Packard

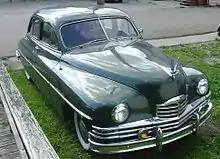
1950 Packard Eight four-door sedan

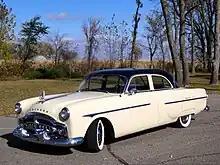
1951 Packard 300

The Clipper became outdated as the new envelope bodies started appearing, led by Studebaker and Kaiser-Frazer. Although Packard was in good financial condition as the war ended, they had not sold enough cars to pay the cost of tooling for the 1941 design. While most automakers were able to introduce new vehicles for 1948 and 1949, Packard could not until 1951. The company updated cars by adding new sheet metal to the existing body (which added of curb weight). Six-cylinder cars were discontinued for the U.S. market, and a convertible was added. These new designs hid their relationship with the Clipper. Even that name was dropped for a while.